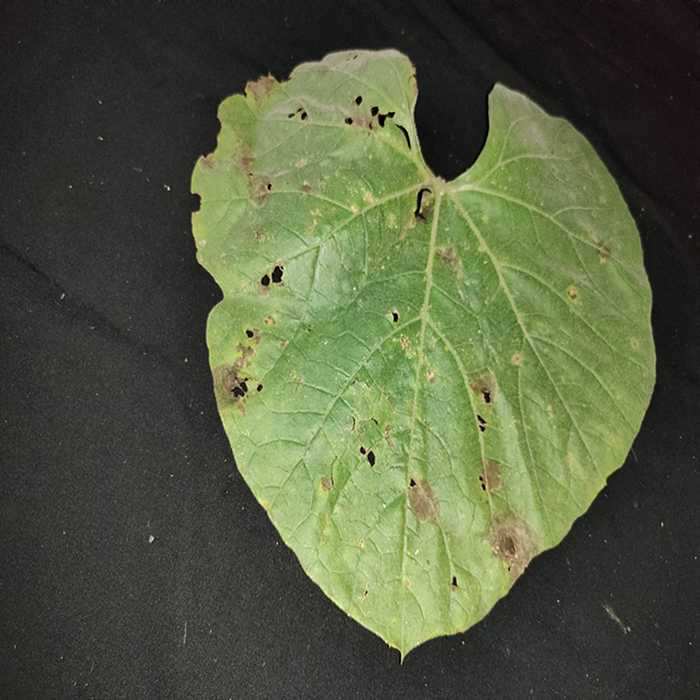
Plant: Bottle gourd
Label: Anthracnose